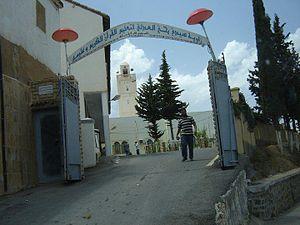
Sidi Yahia El Aidli est un savant soufi du XVᵉ siècle, fondateur de la zaouïa de Tamokra et vénéré comme un saint a Tamokra.